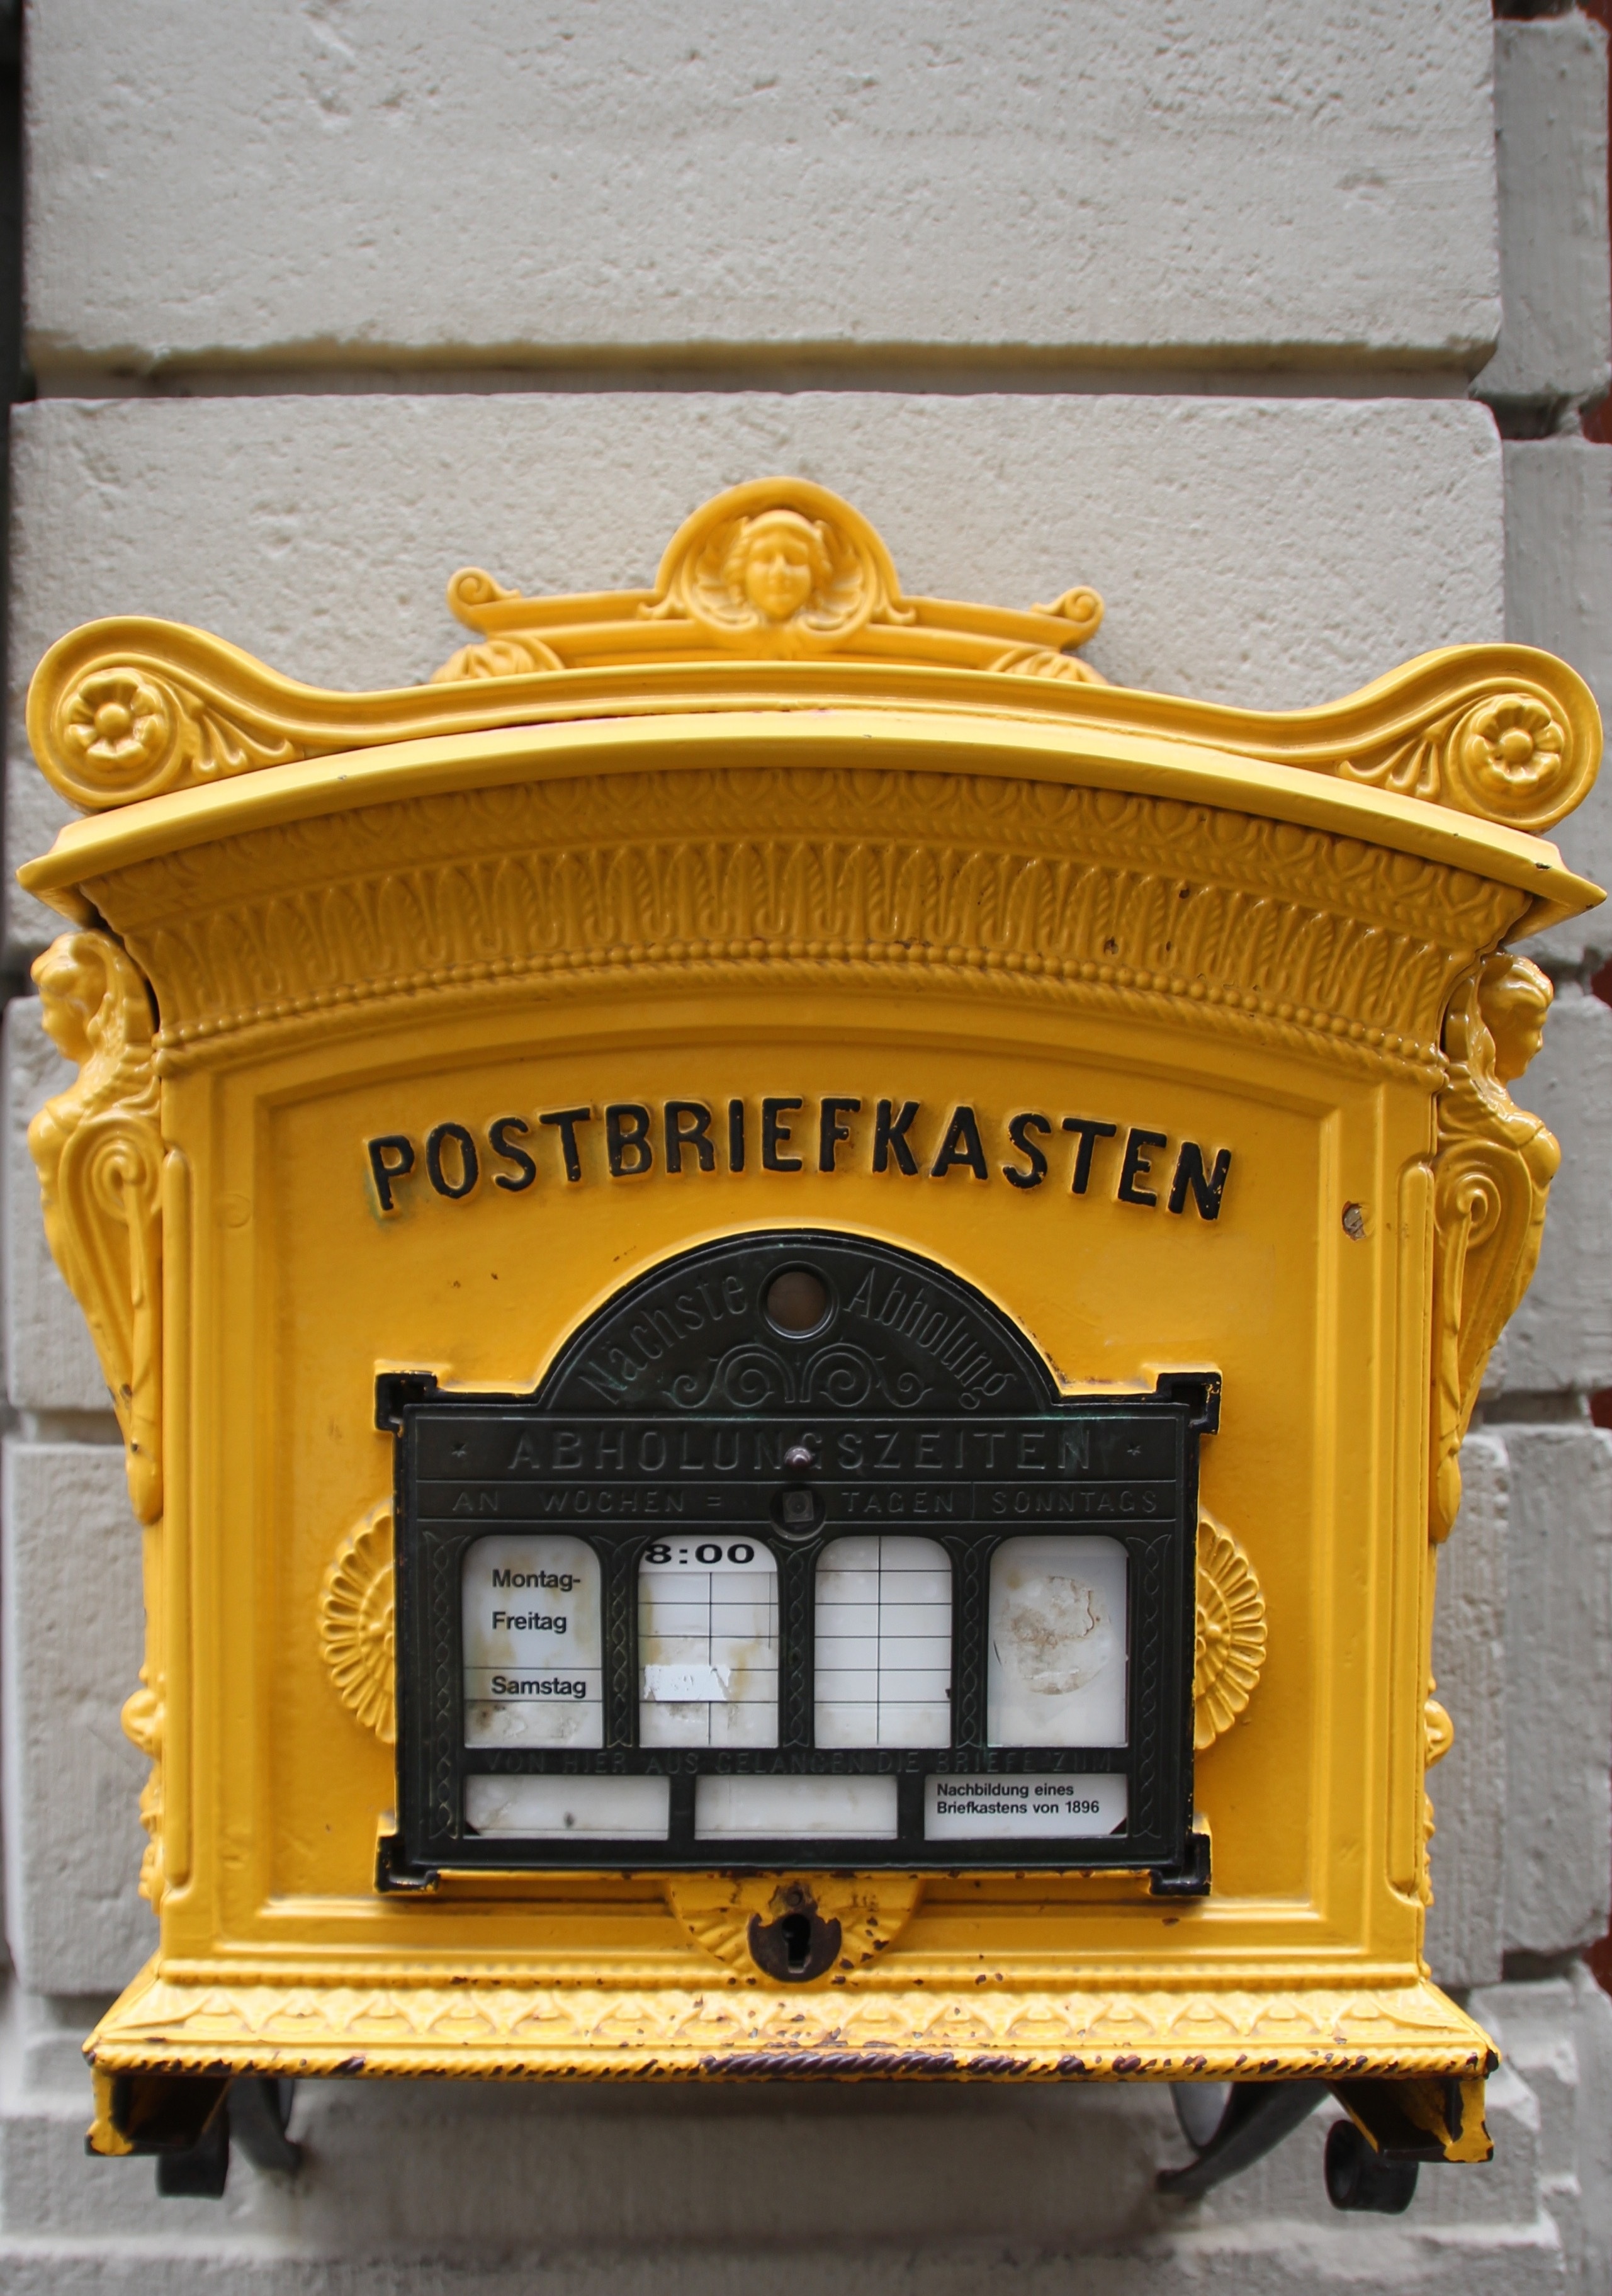
post, old, arch, metal, facade, nostalgia, box, furniture, yellow, mailbox, letter box, letters, blacksmithing, mailing, send, letter boxes, post mail box, post einwurf